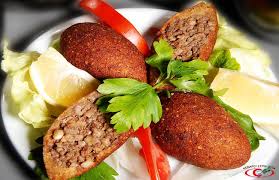
Yemek: icli_kofte